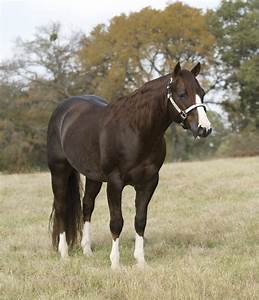
Label: horse